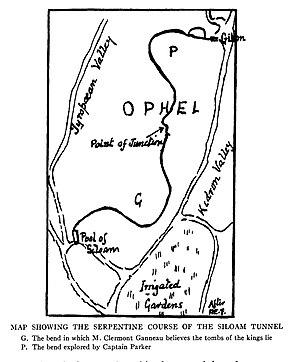
Montagu Brownlow Parker, né le 13 octobre 1878 et mort le 28 avril 1962, 5ᵉ comte de Morley, est un pair britannique surtout connu comme aventurier. Il organise et dirige une mystérieuse expédition archéologique de 1909 à 1911 à Jérusalem, qui est en réalité une chasse au trésor, à la recherche de l'Arche d'alliance. Cette entreprise se termine par un scandale politique lorsqu'il s'introduit nuitamment, grimé en Arabe, sur l'esplanade des Mosquées pour y creuser des tunnels et qu'une fois découvert, il est contraint de prendre la fuite. En raison de ses aspects romanesques, cette aventure passionne la presse internationale de l'époque.